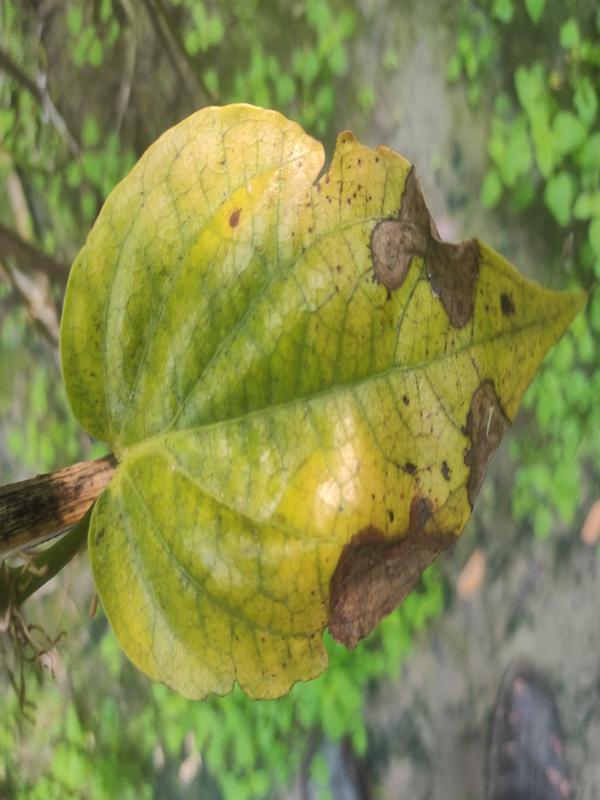
Label: Fungal_Brown_Spot_Disease